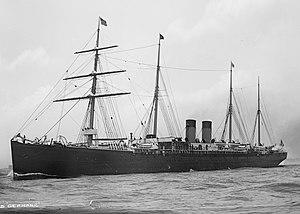
Le Germanic est un paquebot transatlantique britannique mis en service pour la White Star Line en 1875.